Bibliothèque Méjanes

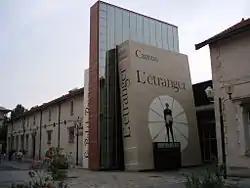

The Bibliothèque Méjanes is the municipal public library of Aix-en-Provence, France. Inaugurated on 16 November 1810 as a part of the Hôtel de Ville (City Hall) of Aix-en-Provence, the library moved into a former match factory in 1989. Since 1993, the library has served as the center of the Cité du Livre, which joins the expansive library, a screening room for independent films, and numerous rooms and workspaces for events. It also houses the "Fondation Saint-John Perse" and the "Association des amis de Jules Isaac".